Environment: real
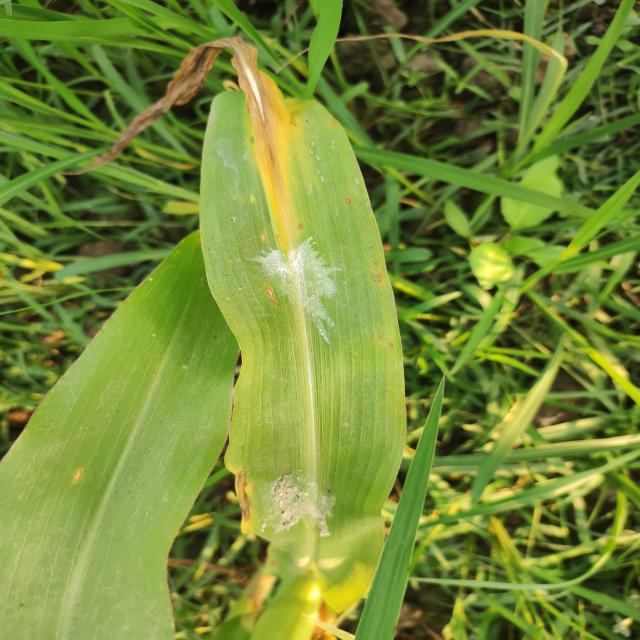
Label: nitrogen_deficiency